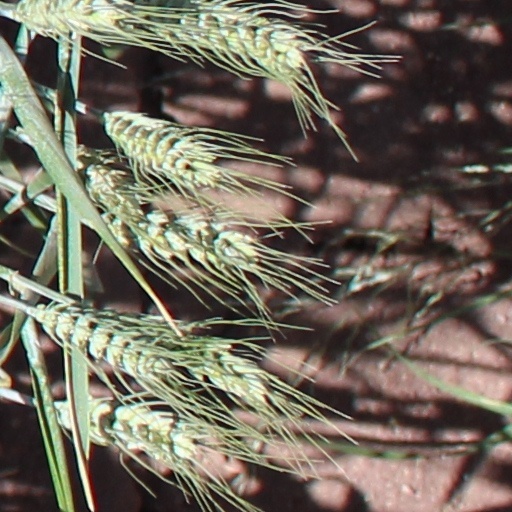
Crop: wheat